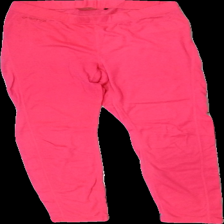
View: front
Type: Tights
Category: Ladies
Brand: Craft
Colors: Pink
Material: 100% polyester
Pattern: Logo print
Cut: Tight
Size: M
Season: Winter
Trend: Sports
Damage: nopprigt
Damage location: middle center
Damage 2: nopprigt
Damage 2 location: top center
Damage 3: nopprigt
Damage 3 location: top center
Price range: <50
Recommended usage: Export
Description: underställ tights